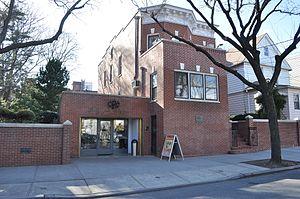
Cet article concerne une liste des musées et des institutions culturelles de la ville de New York aux États-Unis. New York est l'un des foyers culturels du monde contemporain grâce à ses centaines d'institutions culturelles et sites historiques. La liste suivante ne recherche pas d'exhaustivité mais recense par thème quelques-uns des plus importants lieux de culture dans la « Big Apple ».
Louis Armstrong, né le 4 août 1901 à La Nouvelle-Orléans en Louisiane et mort le 6 juillet 1971 à New York, est un musicien de jazz et chanteur afro-américain. Il est également connu sous les surnoms de « Dippermouth », « Satchmo » et « Pops ».
Le tourisme musical aux États-Unis recouvre la visite des nombreux musées consacrés à la musique et des hauts lieux de la musique ; lieux de création et salles de concerts. Ceux-ci sont particulièrement nombreux aux États-Unis qui ont vu naître un grand nombre de styles musicaux du XIXᵉ siècle et surtout du XXᵉ siècle qui se sont ensuite répandus à travers le monde.